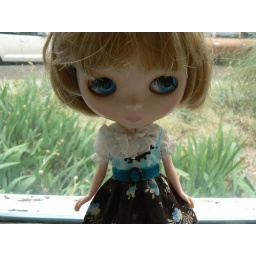
A tom boy and always in such disarray and yet she is the sweetest young girl you will ever meet!